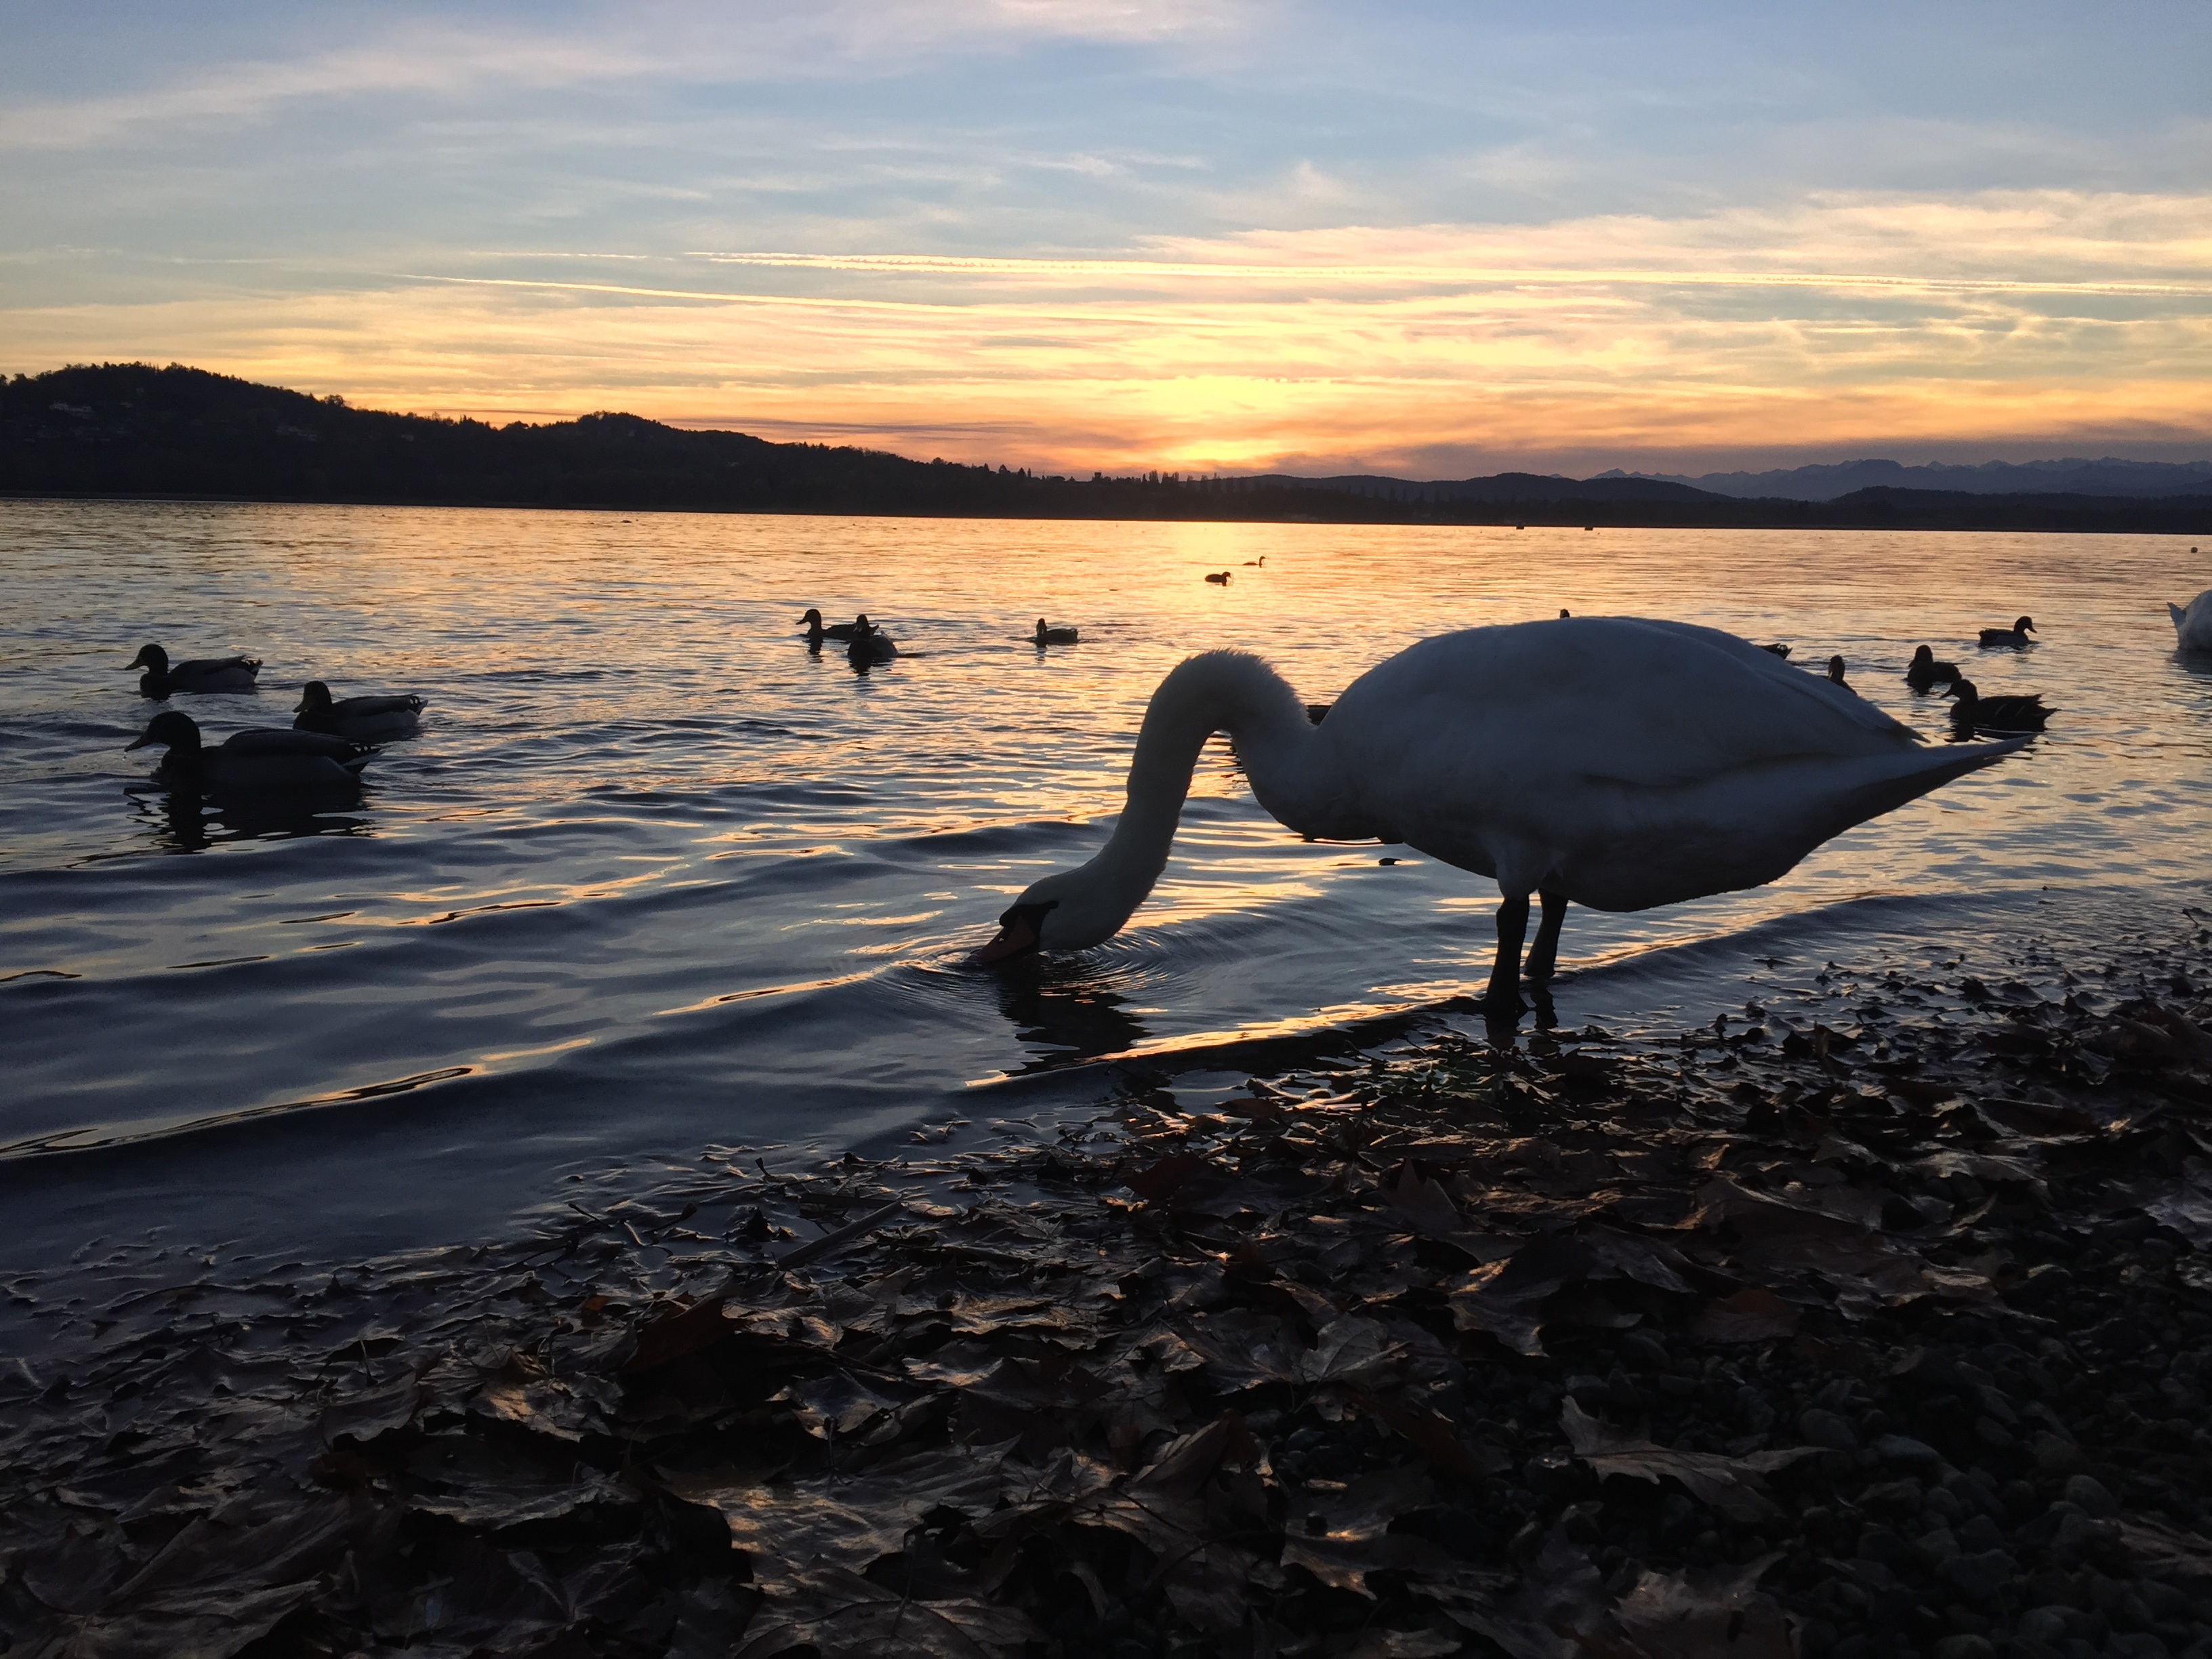
beach, landscape, sea, coast, water, nature, sand, rock, ocean, horizon, bird, sky, sunrise, sunset, morning, shore, wave, lake, dawn, dusk, evening, reflection, autumn, bay, italy, body of water, swan, ducks, lombardy, varese